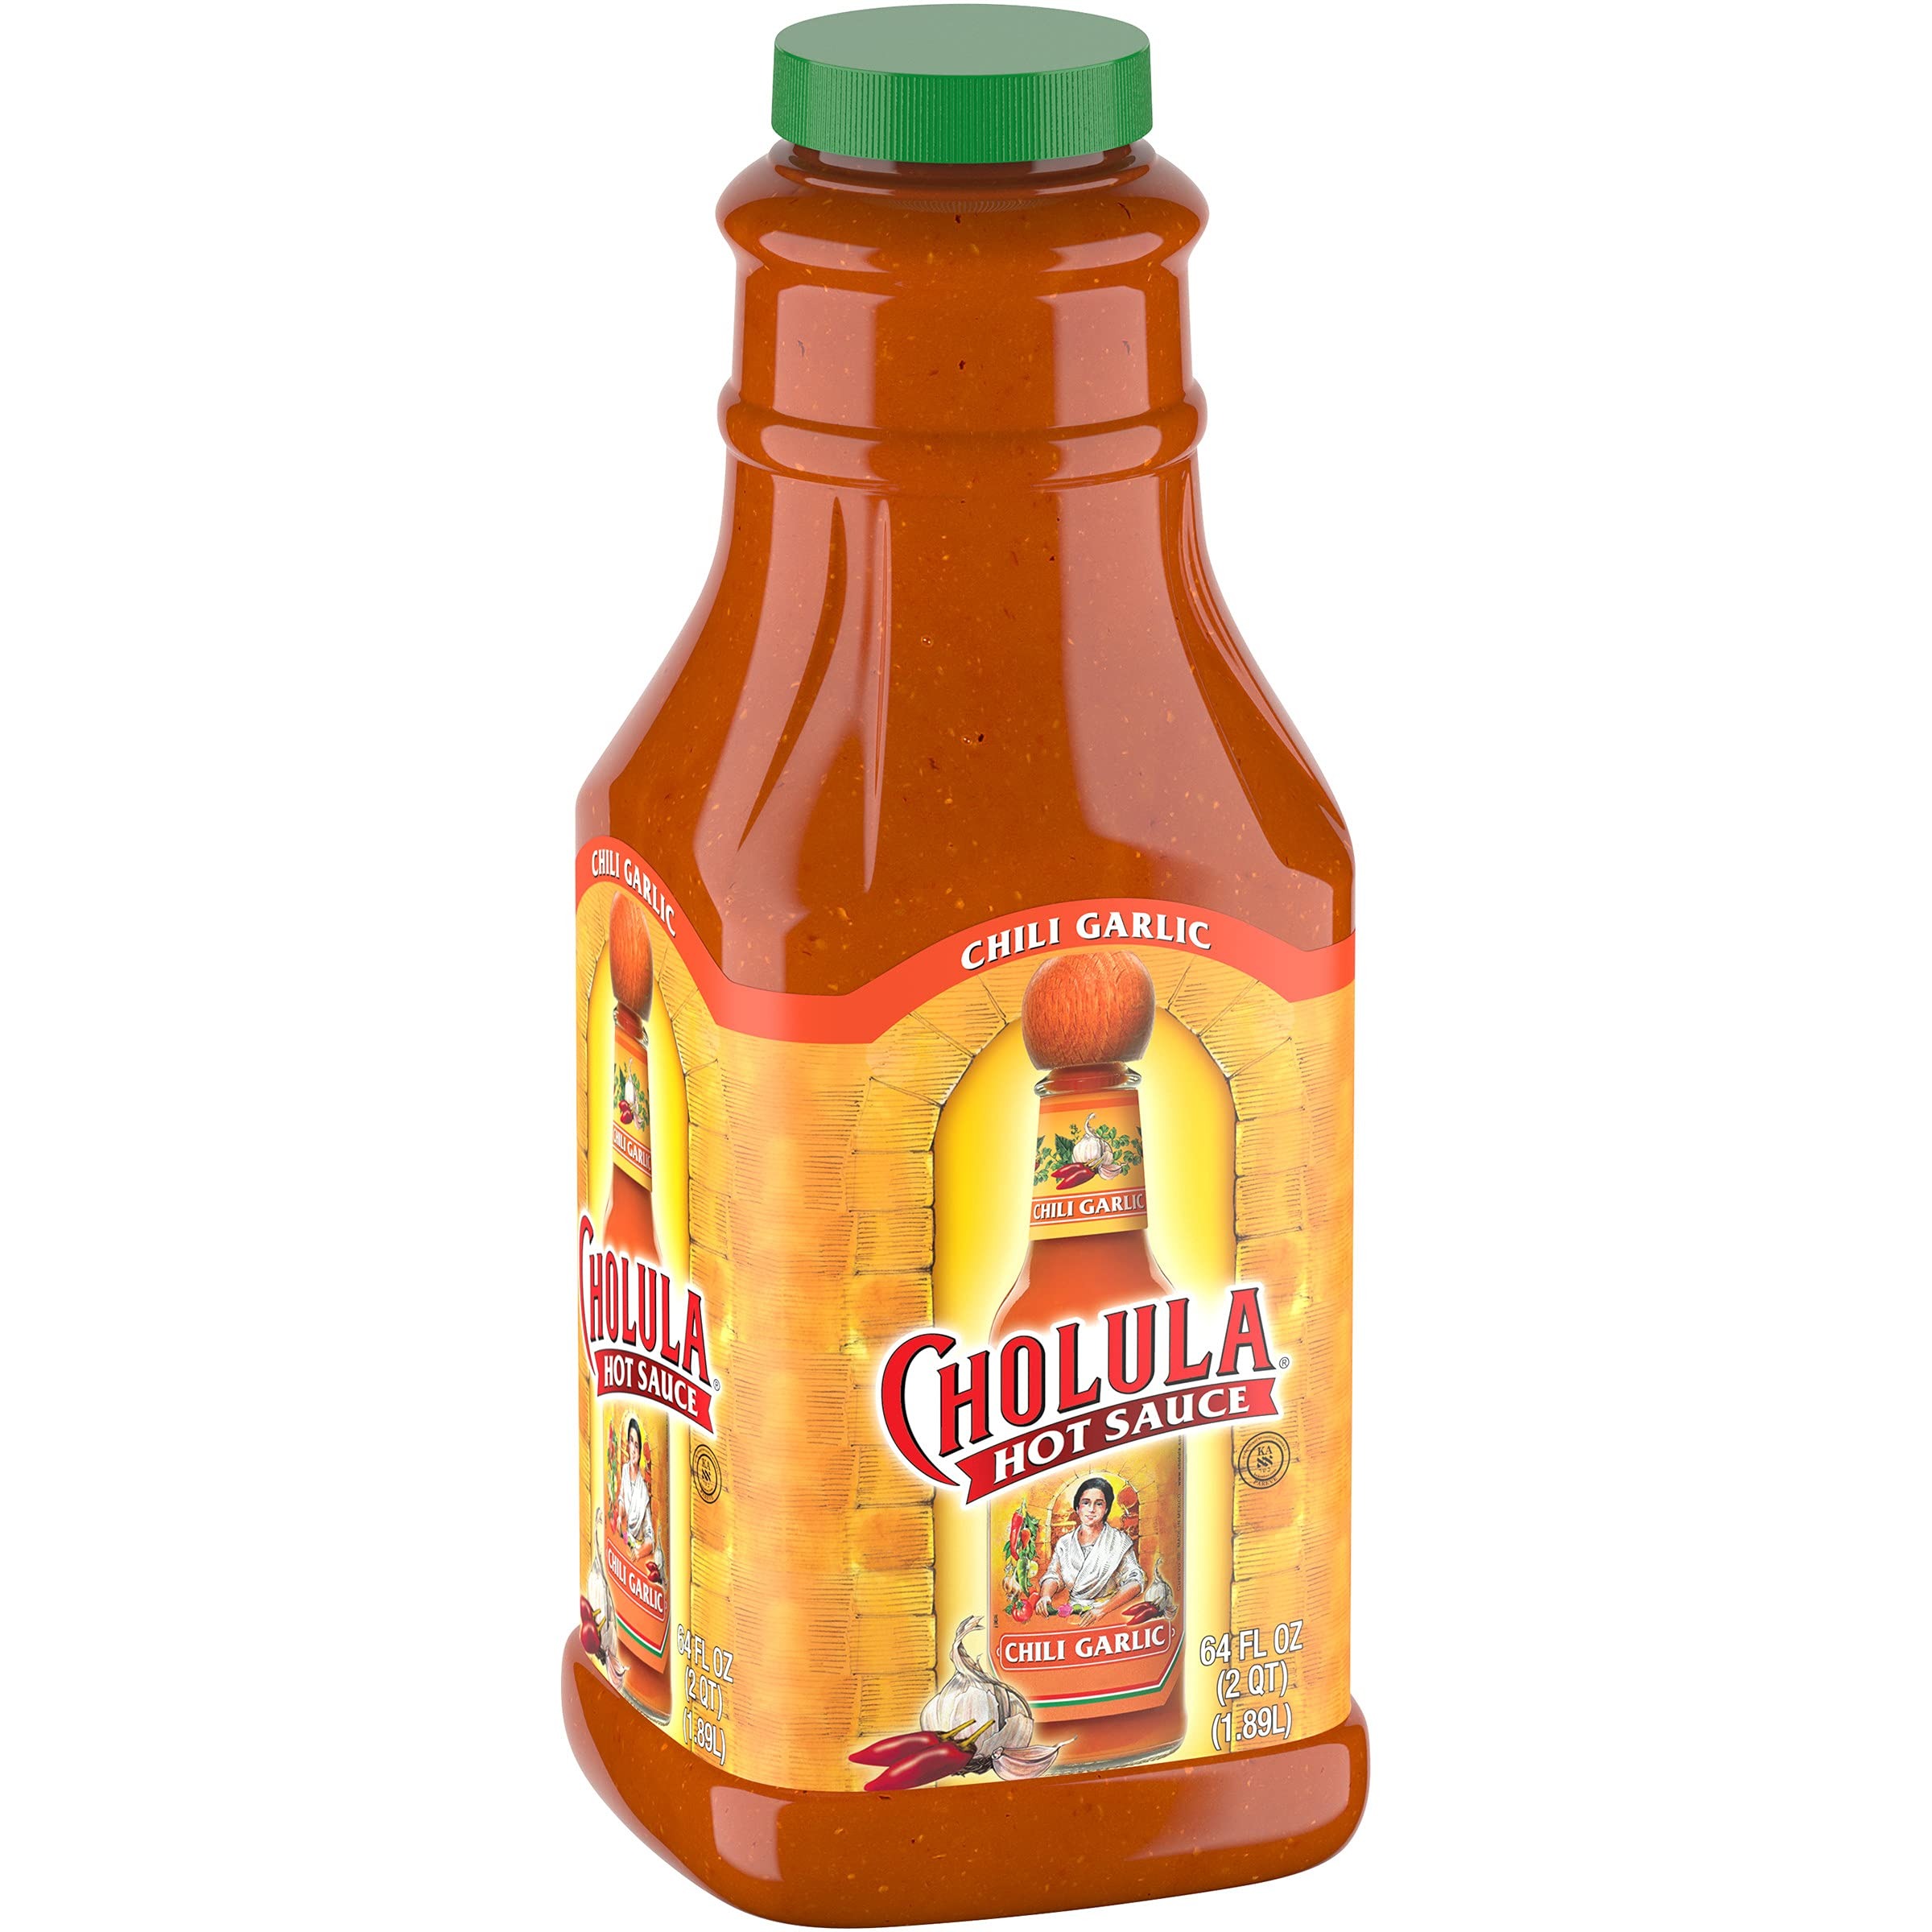
Item Name: Cholula Chili Garlic Hot Sauce, 64 fl oz - One 64 Fluid Ounce Bulk Container of Chili Garlic Hot Sauce with Mexican Peppers, Garlic and Signature Spices, Perfect for Eggs, Wings, Fries and Popcorn
Bullet Point 1: BOLD, BALANCED HEAT: Cholula Chili Garlic Hot Sauce will enhance the taste of your favorite dishes with its bold, balanced blend of flavor and heat; give any meal a complex kick the easy way
Bullet Point 2: Made in Jalisco, Mexico, with a generations-old recipe and premium ingredients for a taste your customers will find hard to resist
Bullet Point 3: MADE FOR CHEFS: Crafted for culinary professionals, each 64-ounce bottle contains a combination of arbol and piquin peppers, garlic and signature spices to add a spicy kick to your recipes
Bullet Point 4: VERSATILE KITCHEN STAPLE: Pairs well with everything from chicken wings to popcorn; satisfies chili garlic cravings; use with traditional Mexican cuisine, Southwest dishes or on-trend menu creations
Bullet Point 5: FEEL GOOD HOT SAUCE: Bring the heat to mealtimes with a hot sauce that is perfect for a wide range of palettes in your family, friend group or restaurant
Value: 64.0
Unit: Fl Oz

Price: 4.49